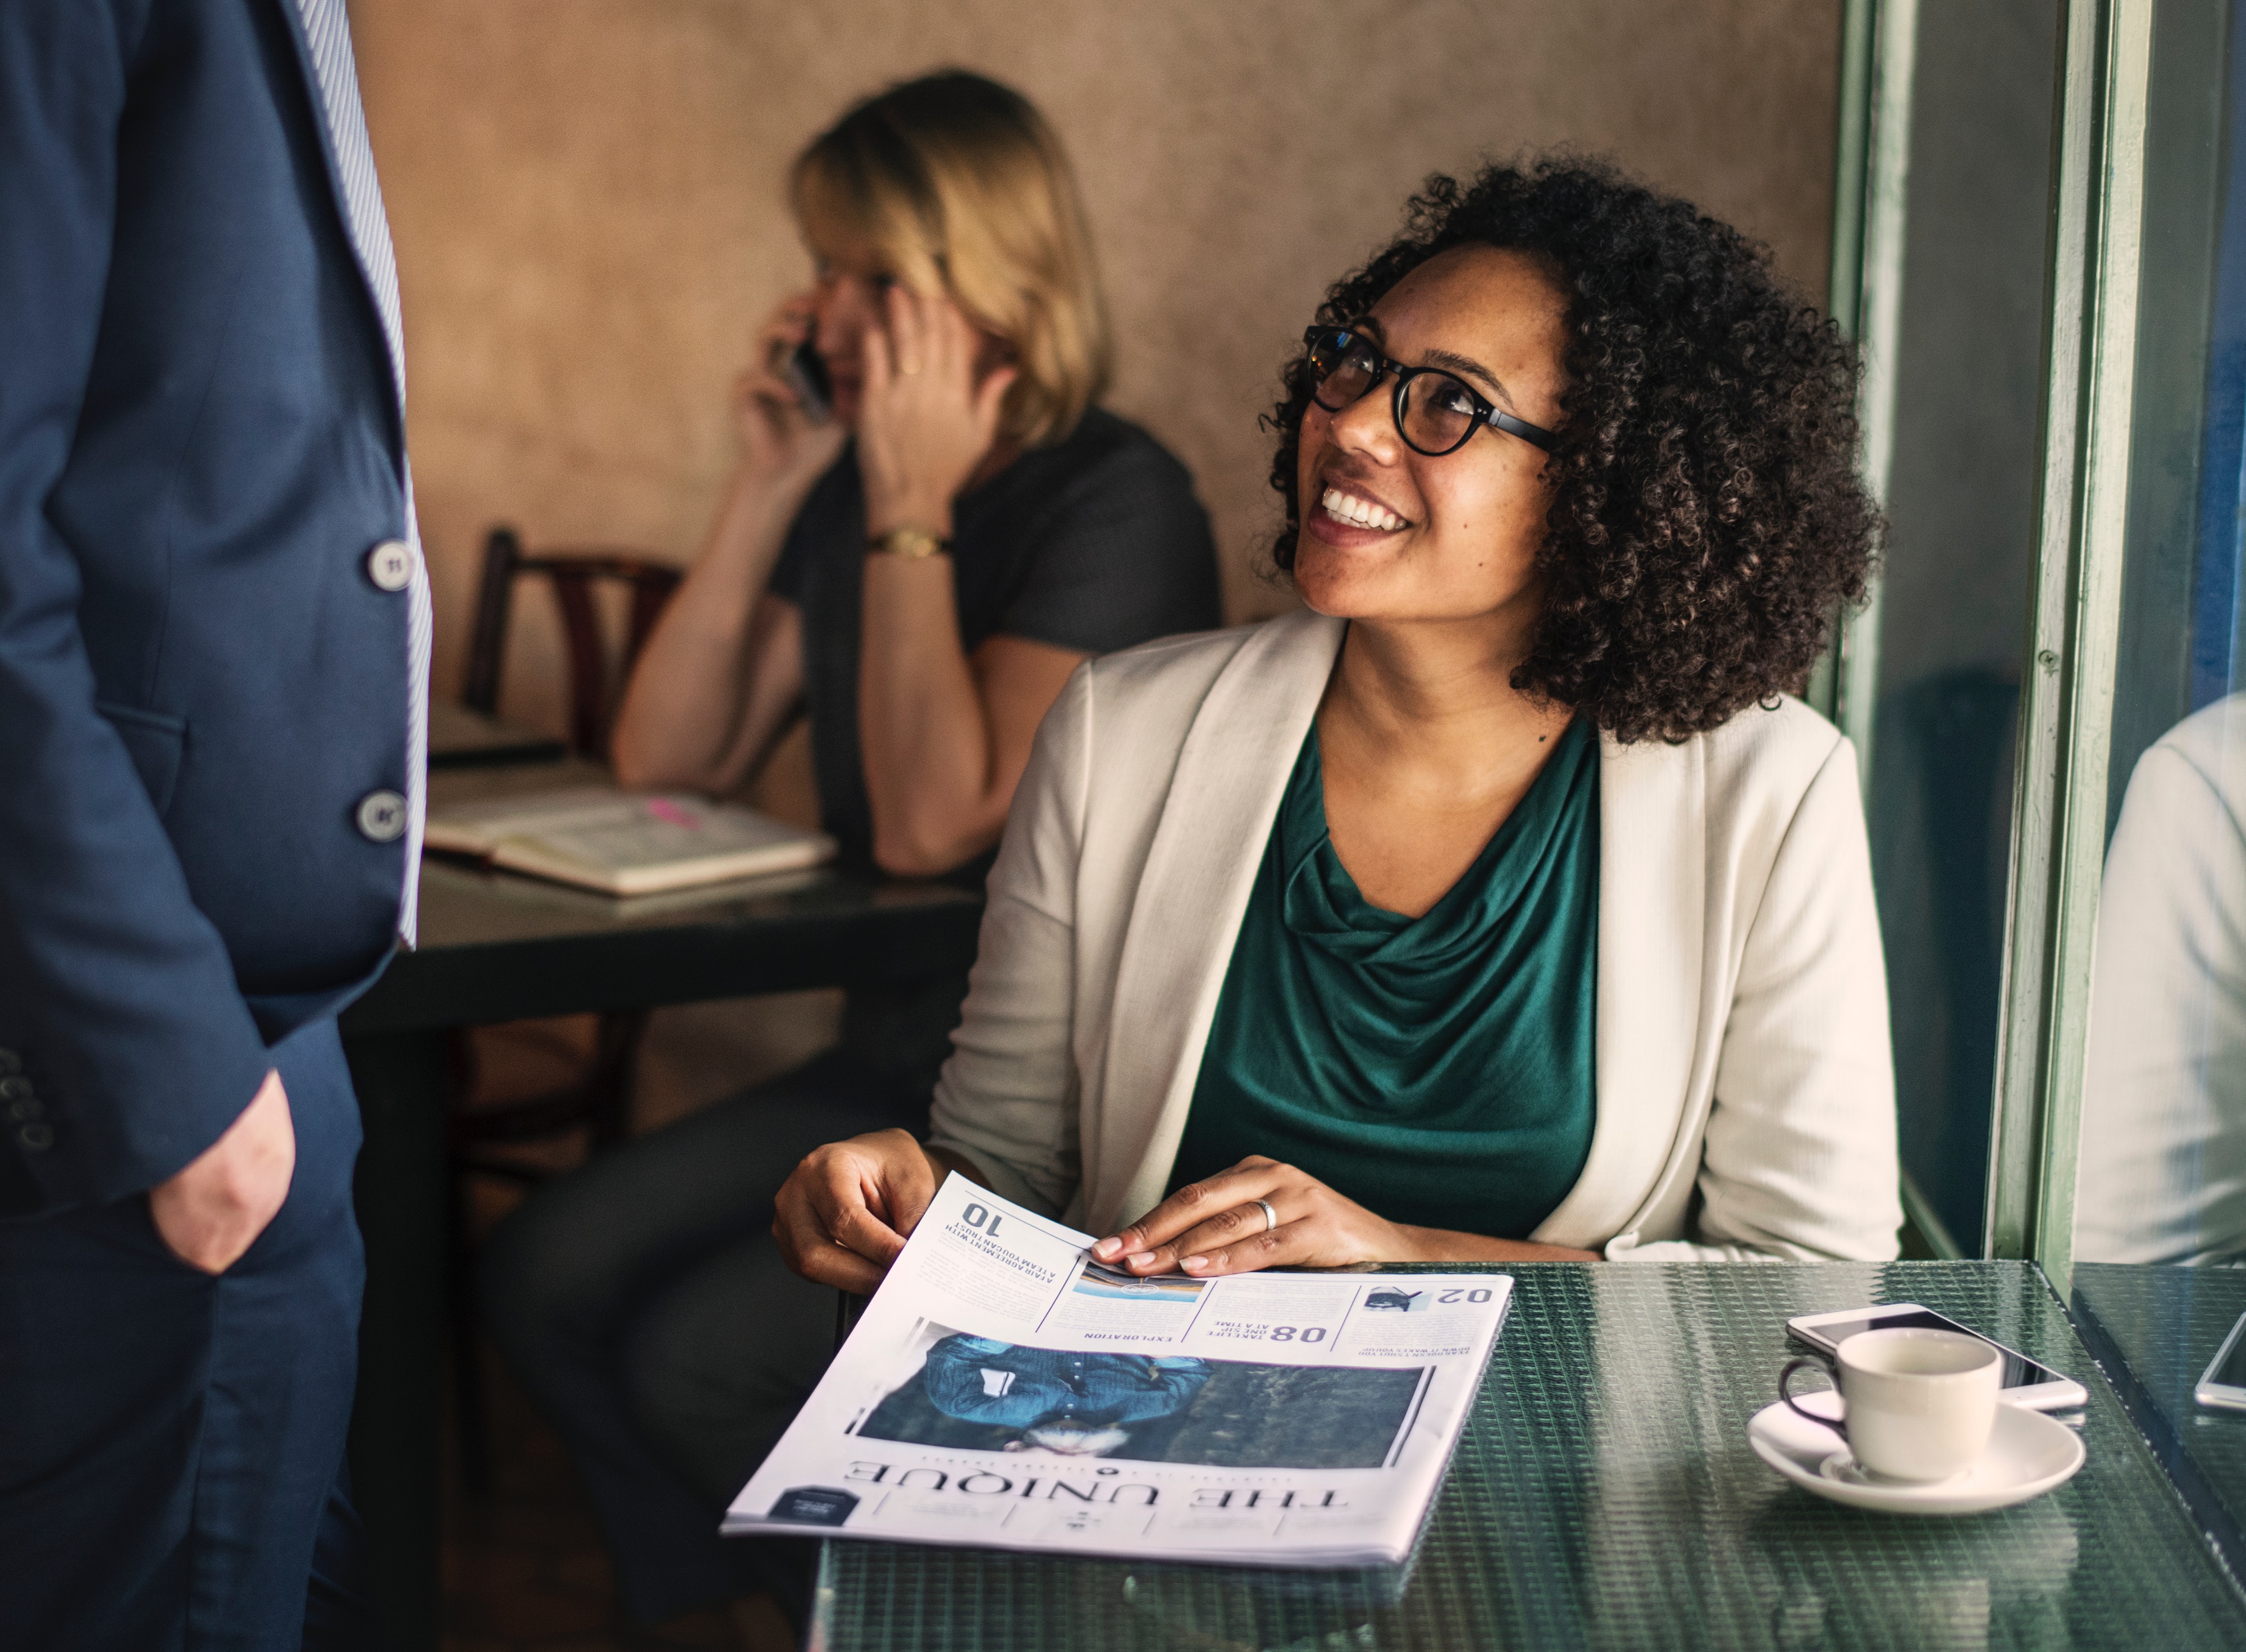
glasses, vision care, communication, human behavior, eyewear, conversation, girl, fun, electronic device